Reactions to On the Origin of Species

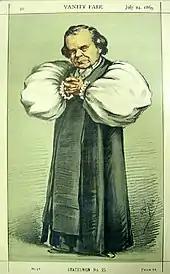
1869 Caricature of Wilberforce. His hand washing gesture helped earn the Bishop of Oxford his nickname.

In late July Darwin read Wilberforce's review in the "Quarterly". It used a 60-year-old parody from the "Anti-Jacobin" of the prose of Darwin's grandfather Erasmus, implying old revolutionary sympathies. It argued that if "transmutations were actually occurring" this would be seen in rapidly reproducing invertebrates, and since it isn't, why think that "the favourite varieties of turnips are tending to become men". Darwin pencilled "rubbish" in the margin. To the statement about classification that "all creation is the transcript in matter of ideas eternally existing in the mind of the Most High!!", Darwin scribbled "mere words". At the same time, Darwin was willing to grant that Wilberforce's review was clever: he wrote to Hooker that "it picks out with skill all the most conjectural parts, and brings forward well all the difficulties. It quizzes me quite splendidly by quoting the 'Anti-Jacobin' against my Grandfather."